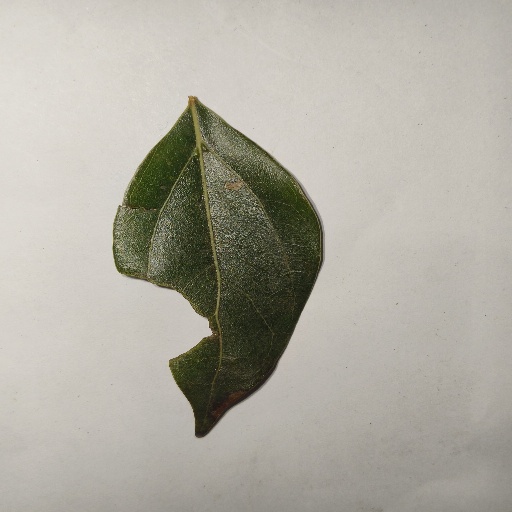
Species: Camphor
Leaf condition: Shot Hole